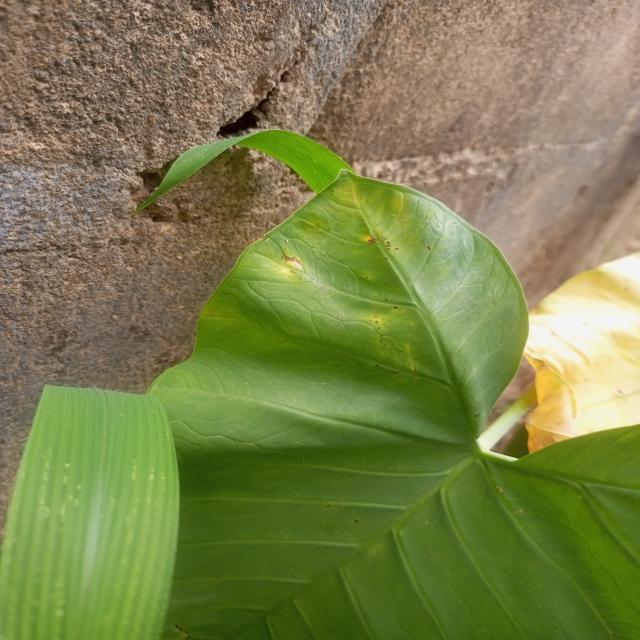
Label: Early_Blight